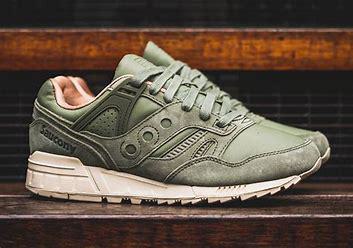
Brand: Saucony
Model: Grid SD